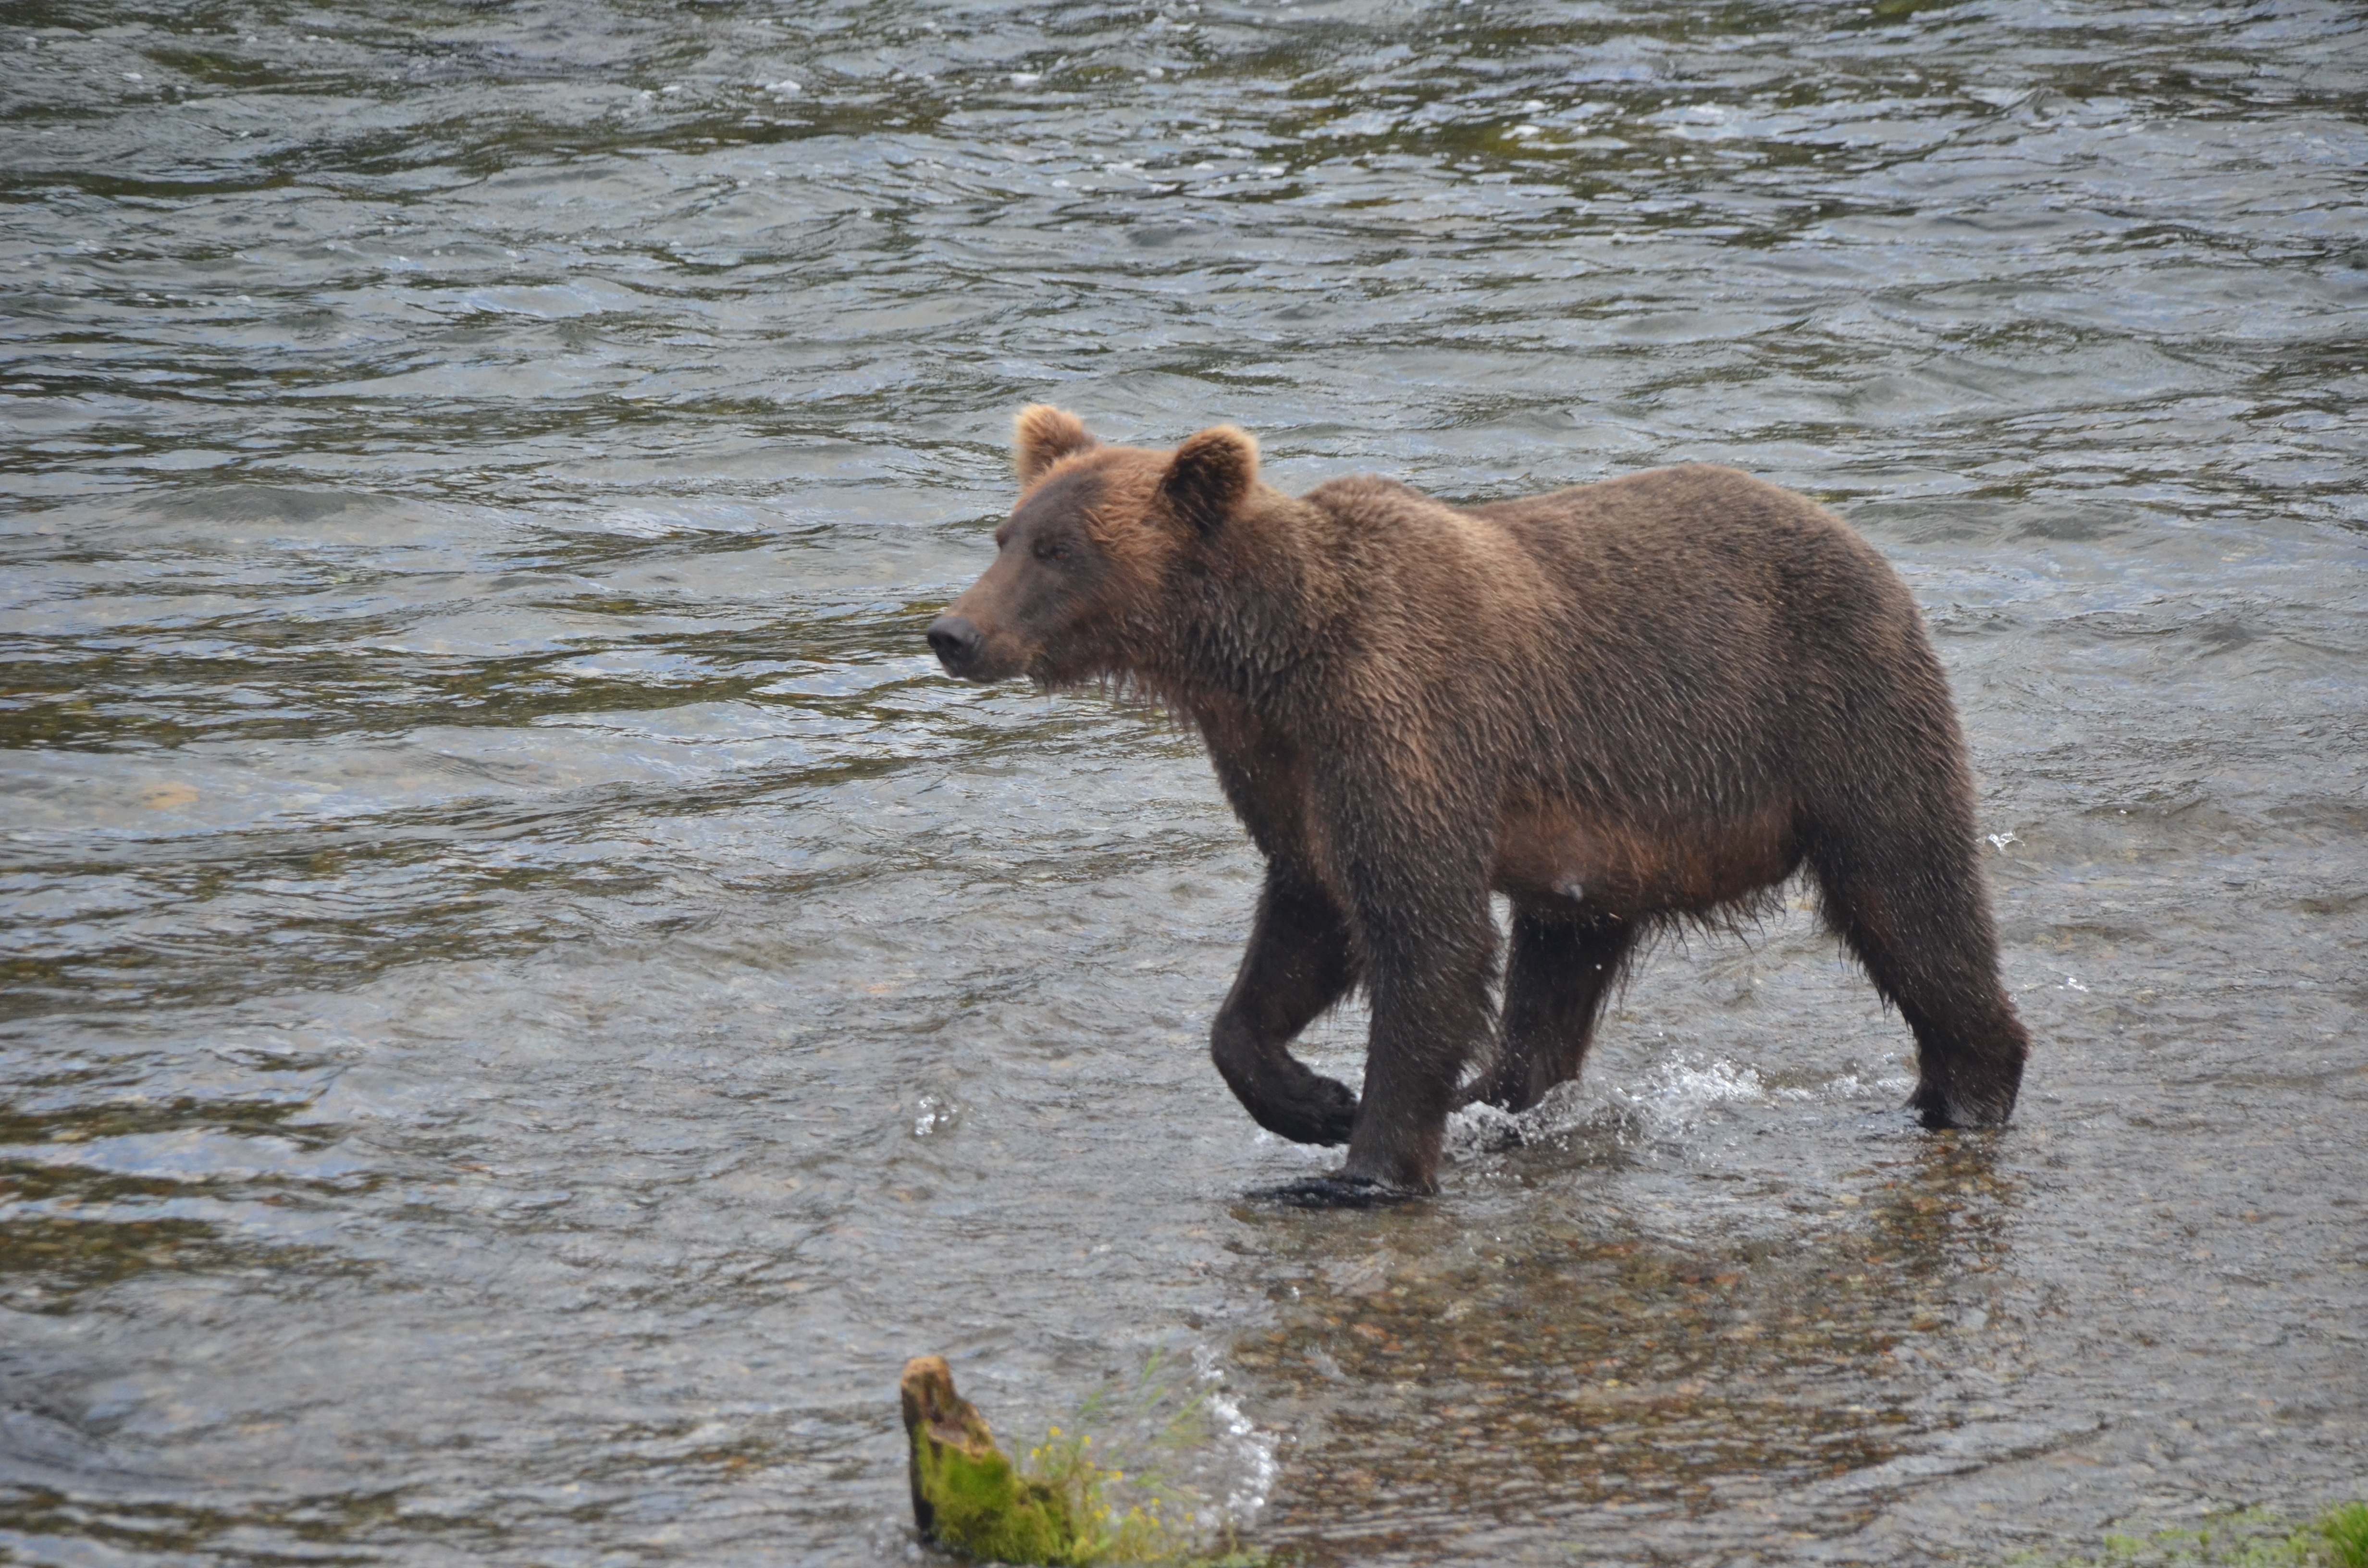
bear, wildlife, mammal, fauna, brown bear, vertebrate, grizzly bear, brooks fall, alska